Fordingbridge Town Hall

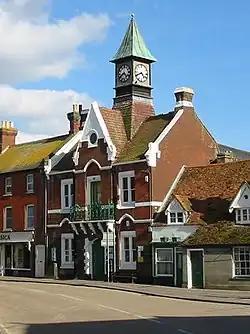
Fordingbridge Town Hall

Fordingbridge Town Hall is a municipal building in the High Street in Fordingbridge, Hampshire, England. The structure, which is the meeting place of Fordingbridge Town Council, is a Grade II listed building.